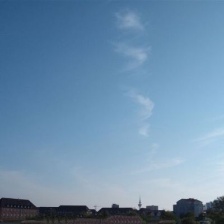
Cloud type: Cirrus